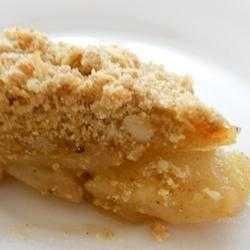
Label: Pear